Rocketdyne F-1

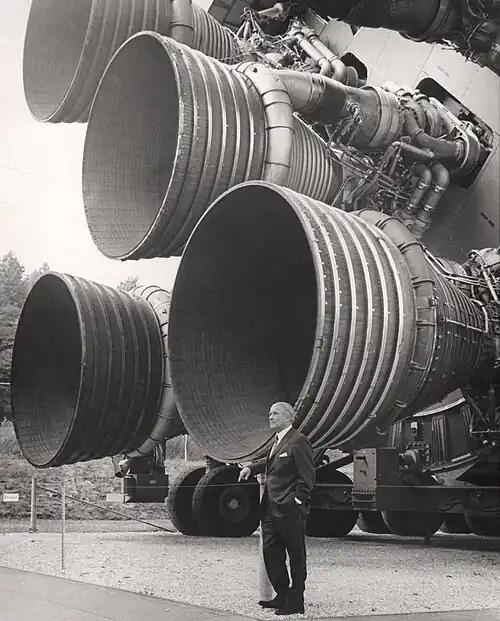
Wernher von Braun with the F-1 engines of the Saturn V first stage at the U.S. Space and Rocket Center

Rocketdyne developed the F-1 and the E-1 to meet a 1955 U.S. Air Force requirement for a very large rocket engine. The E-1, although successfully tested in static firing, was quickly seen as a technological dead-end, and was abandoned for the larger, more powerful F-1. The Air Force eventually halted development of the F-1 because of a lack of requirement for such a large engine. However, the recently created National Aeronautics and Space Administration (NASA) appreciated the usefulness of an engine with so much power and contracted Rocketdyne to complete its development. Test firings of F-1 components had been performed as early as 1957. The first static firing of a full-stage developmental F-1 was performed in March 1959. The first F-1 was delivered to NASA MSFC in October 1963. In December 1964, the F-1 completed flight rating tests. Testing continued at least through 1965.